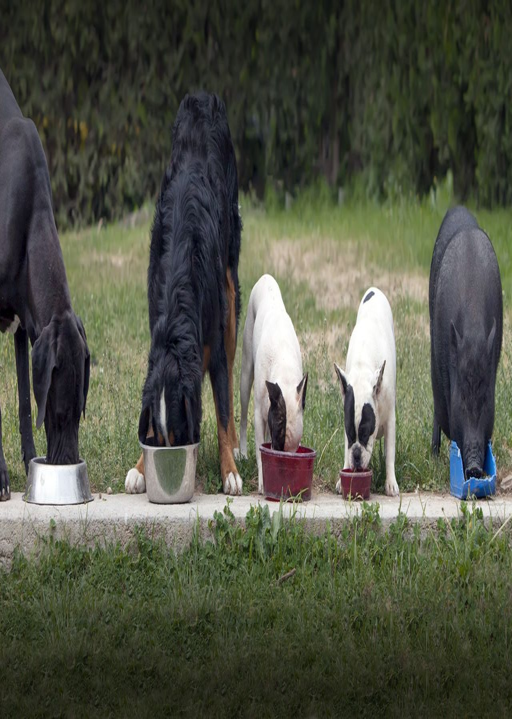
pets welcome - pet - friendly hotels